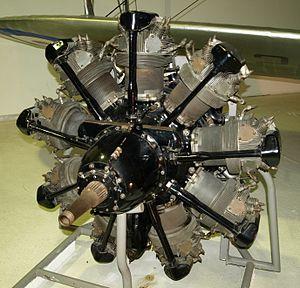
Le Bristol Mercury est un moteur d'avion à neuf cylindres en simple étoile refroidi par air. Conçu par Roy Fedden de la Bristol Aeroplane Company il fut utilisé pas des avions civils et militaires des années 1930 et 1940.